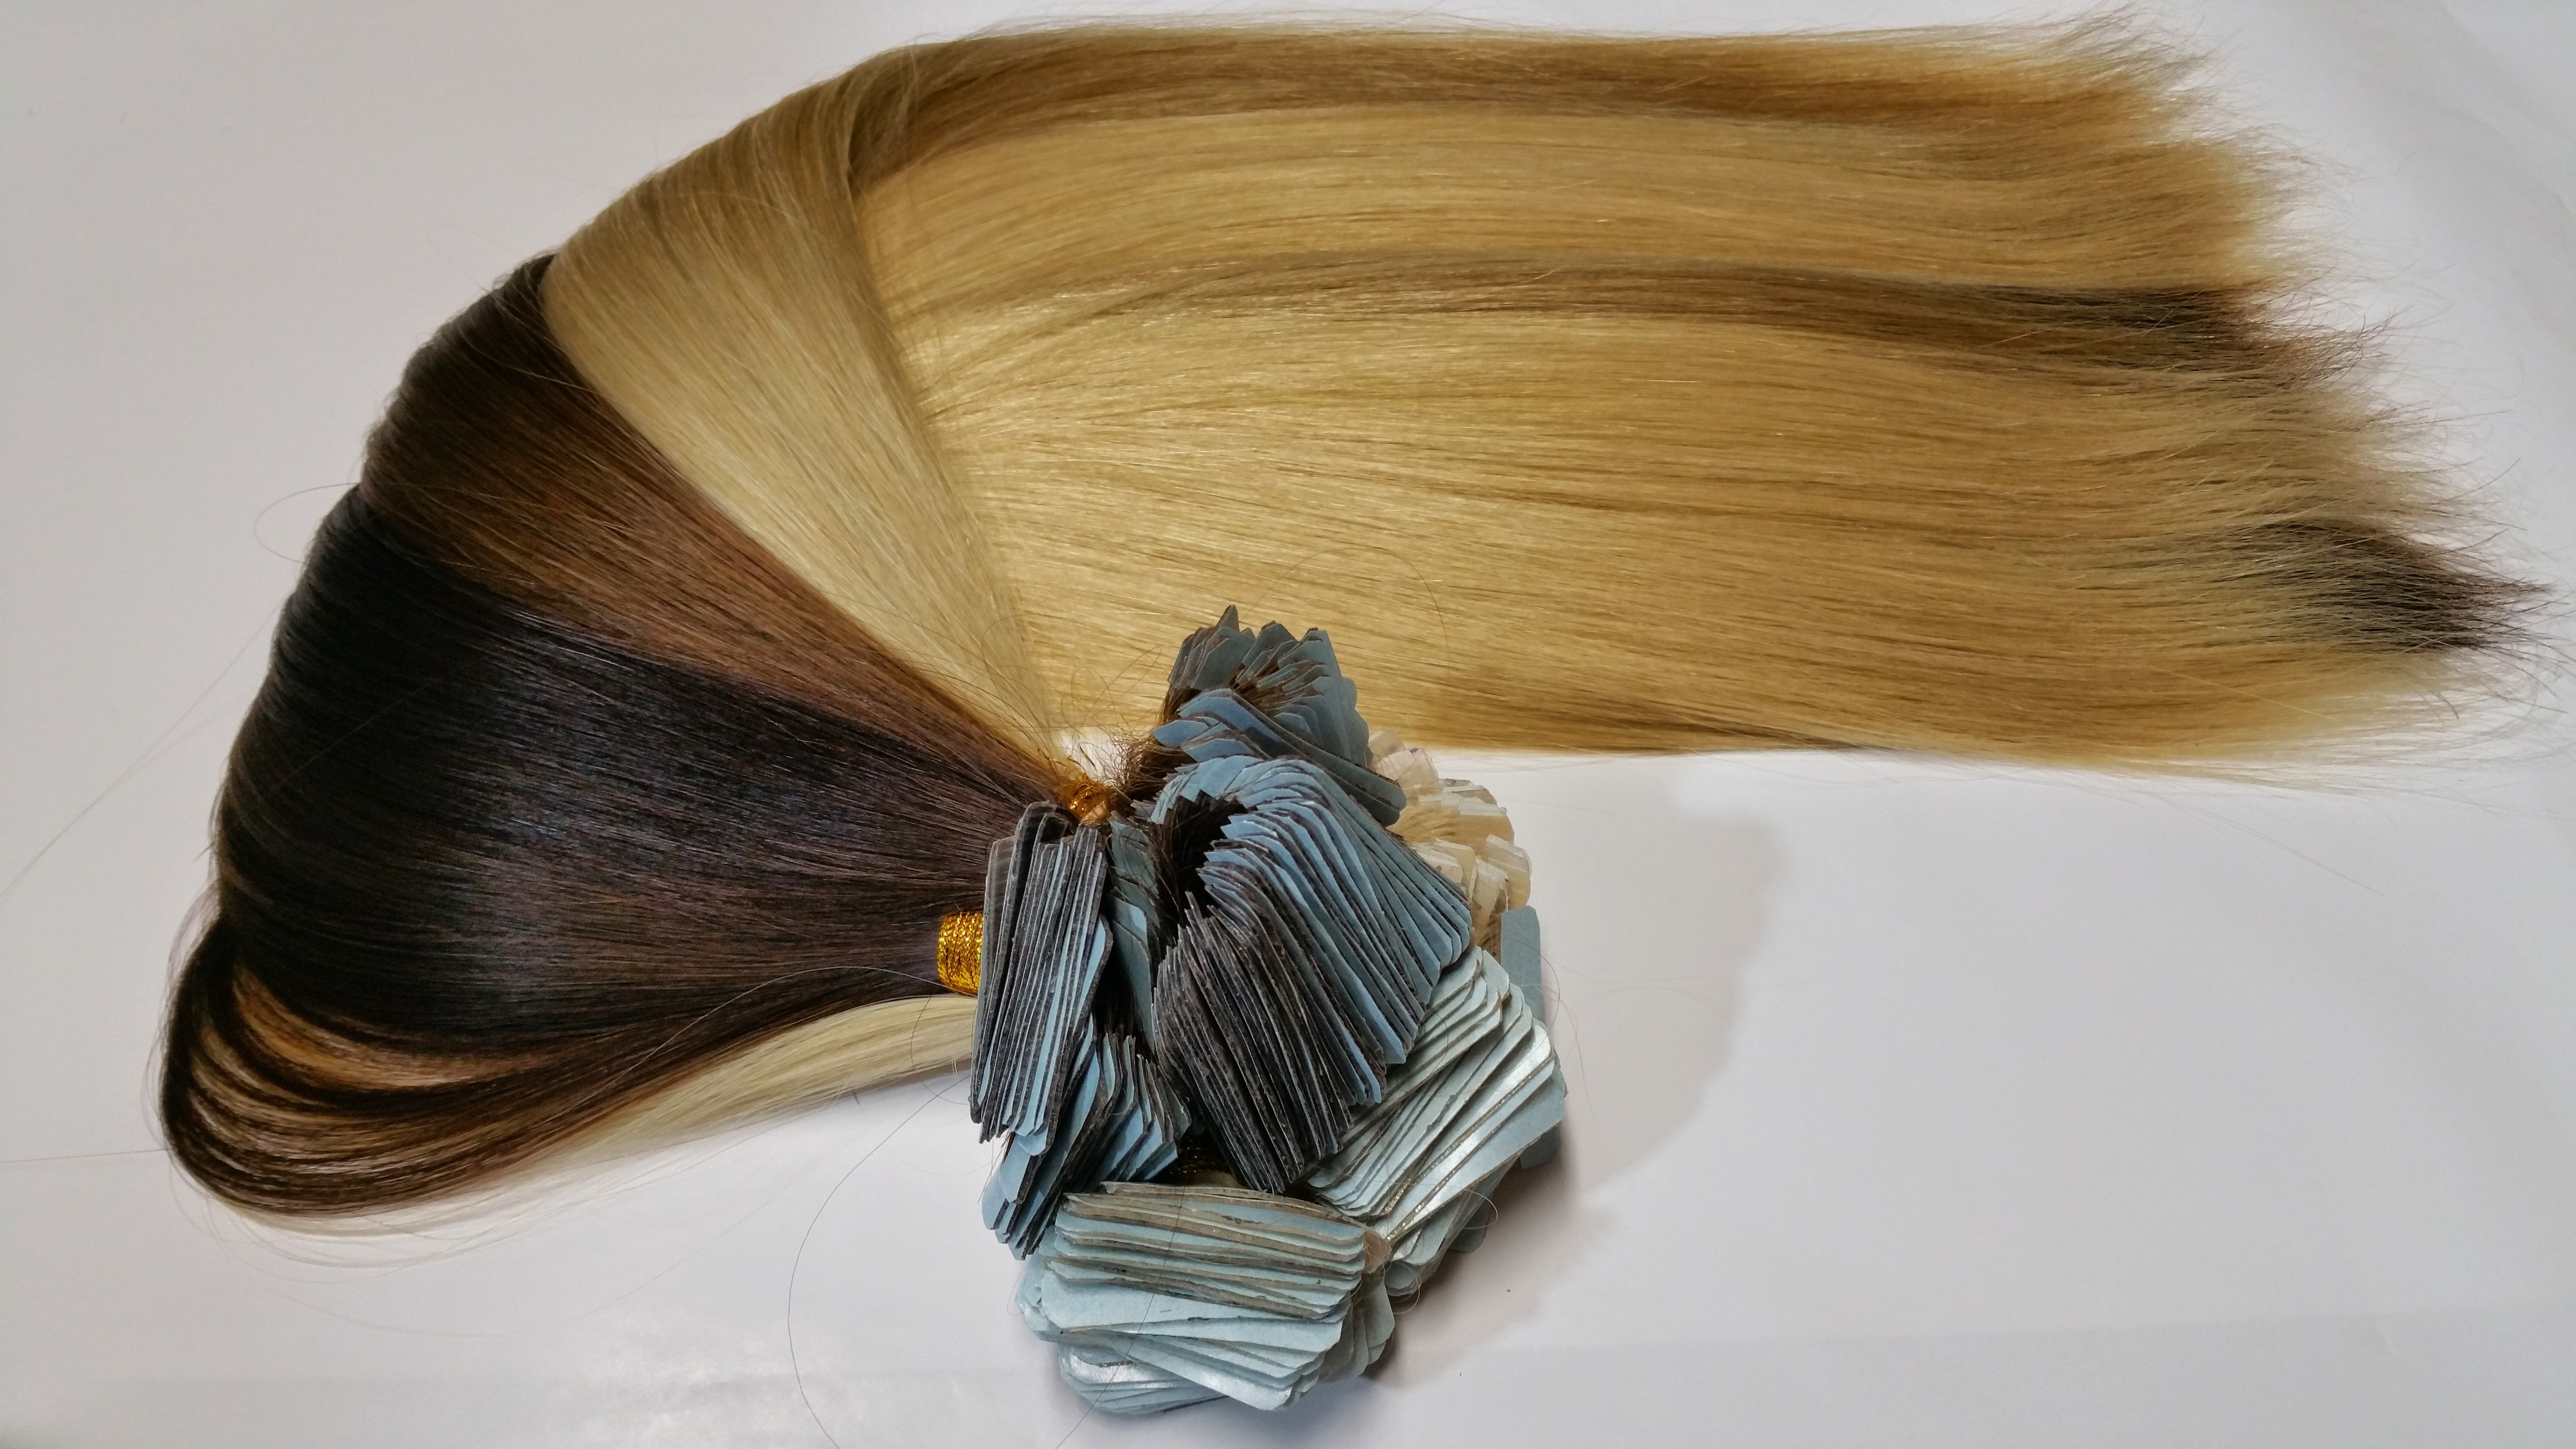
wood, hair, fashion, clothing, hairstyle, long hair, textile, art, costume, extension, tape extension, hair accessory